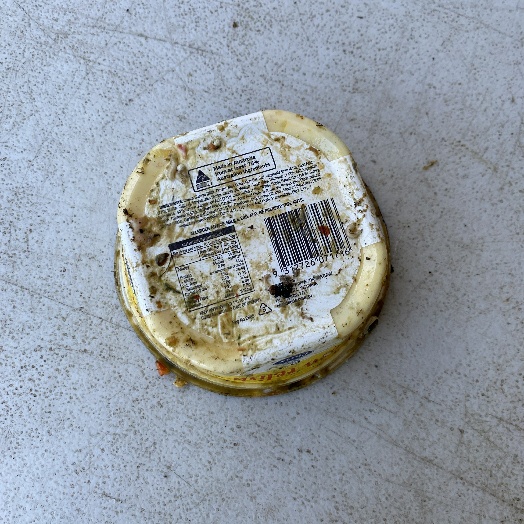
Label: Plastic